Indian MRCA competition

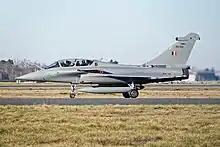
Dassault Rafale – the Winner of MRCA competition.

The Dassault Rafale is a French twin-engined delta-wing agile multi-role fighter aircraft designed and built by Dassault Aviation. The Rafale was brought in as the replacement for the Mirage 2000-5 that was originally a competitor for the tender, after the production lines for the Mirage closed down, as well as the entry of much more advanced aircraft into the competition.